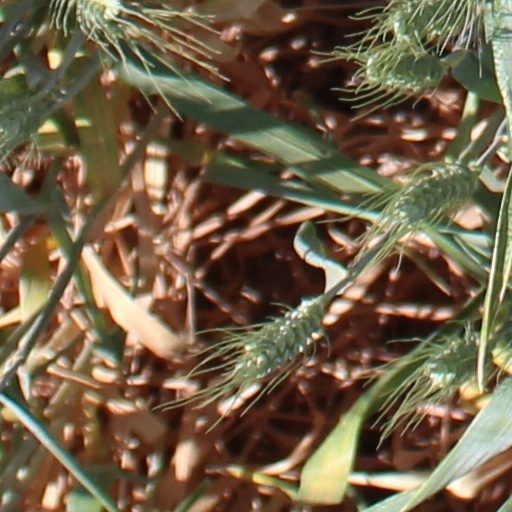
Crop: wheat